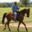
Label: horse